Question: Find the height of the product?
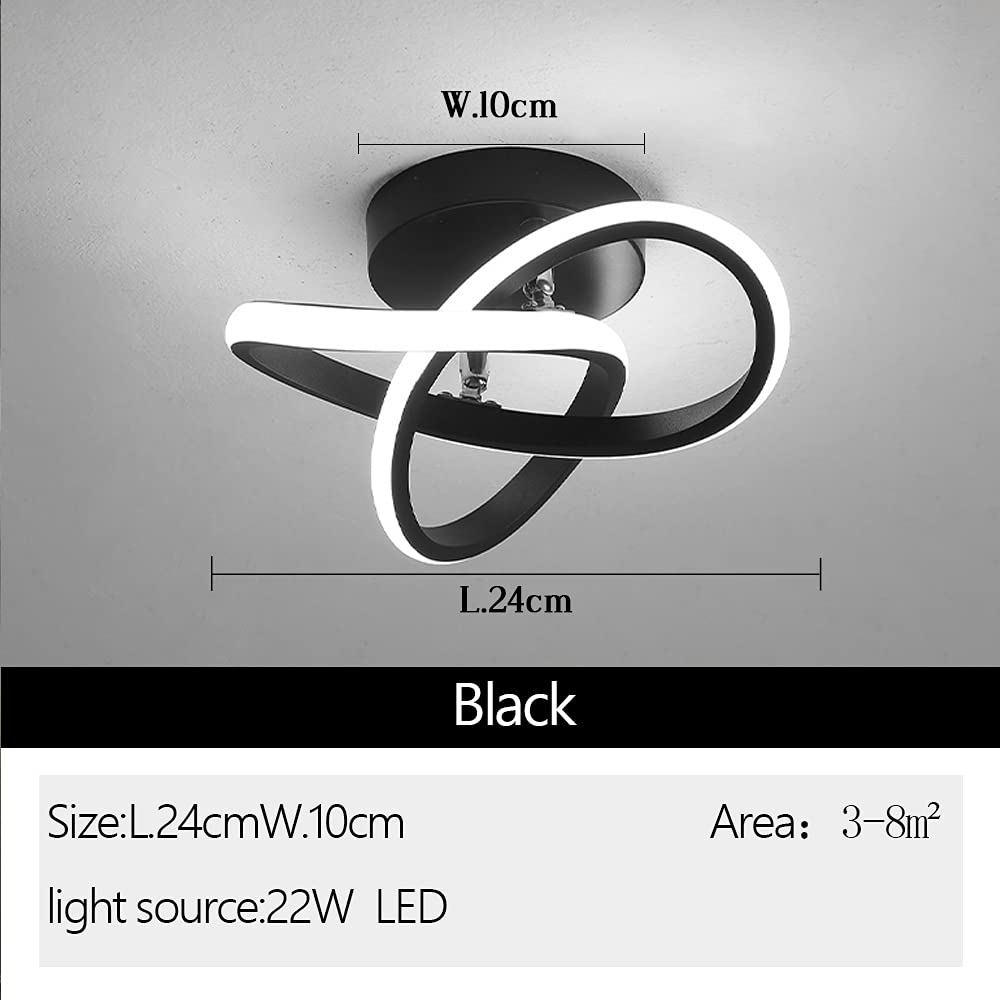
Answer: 24.0 centimetre